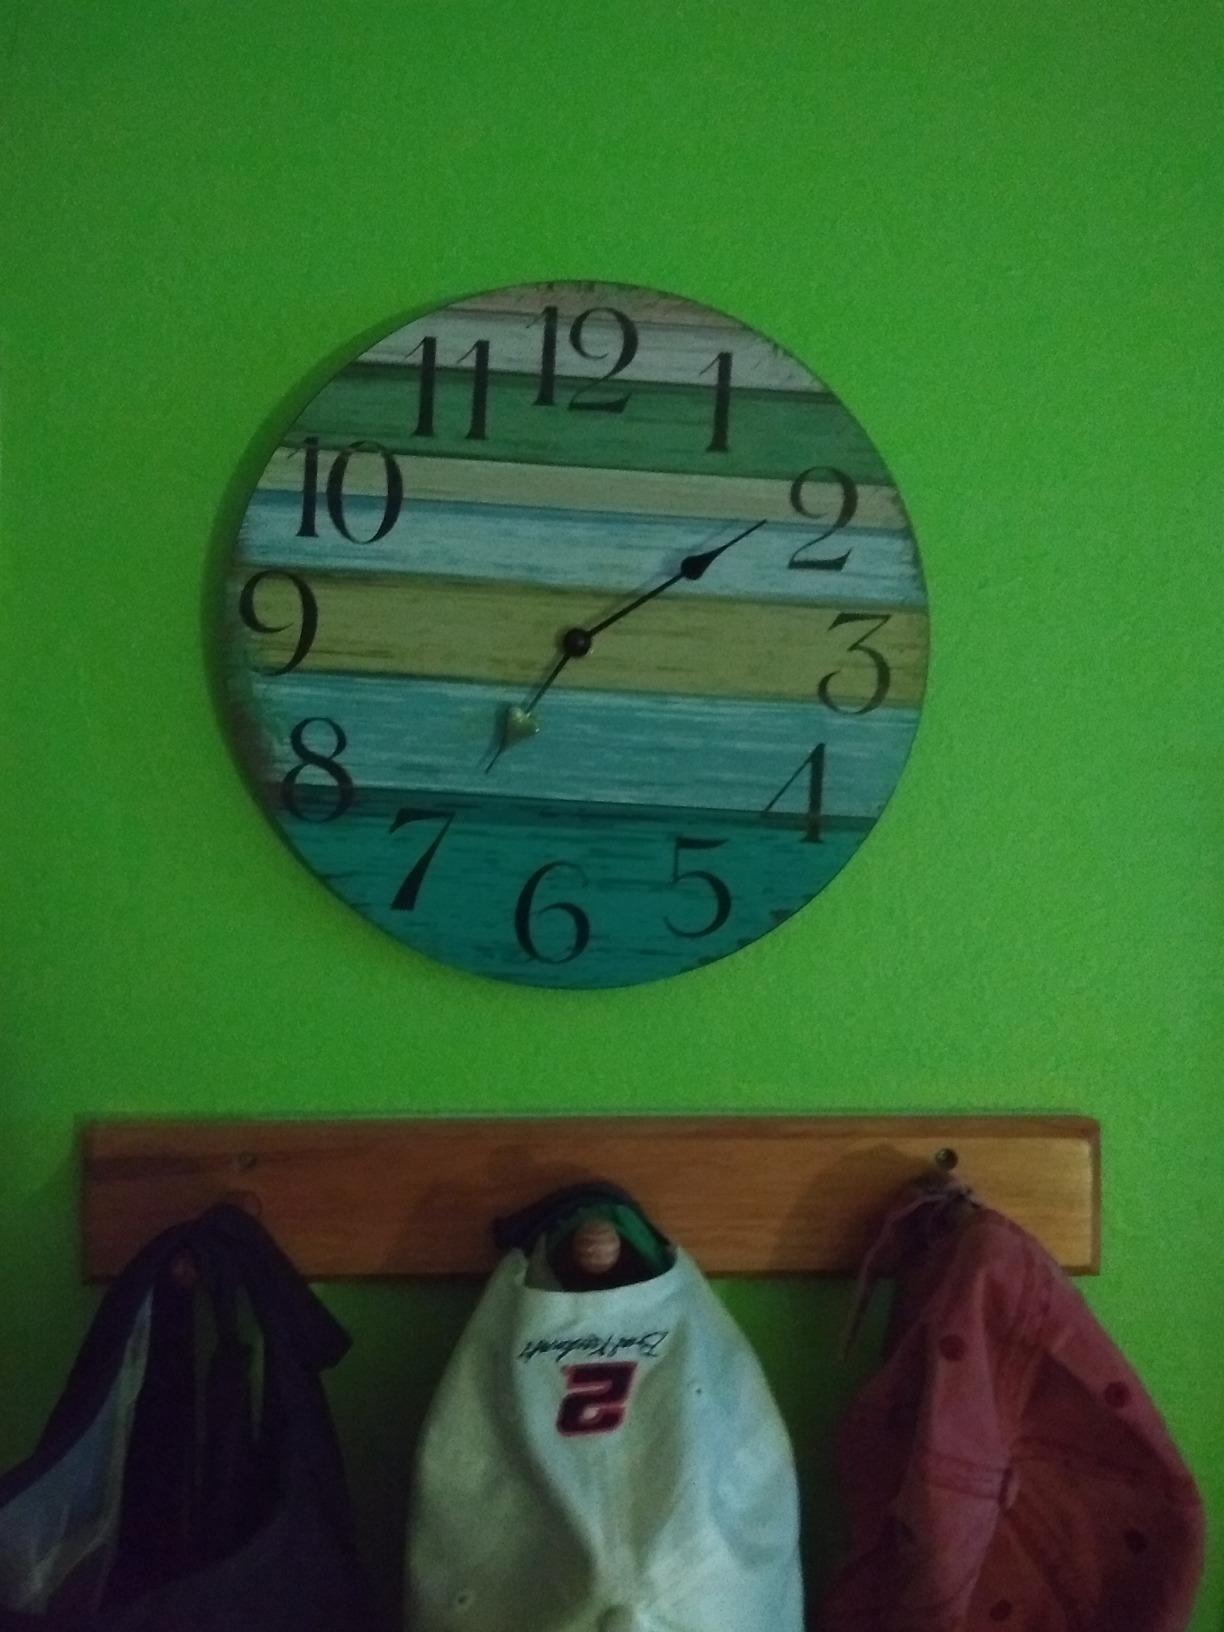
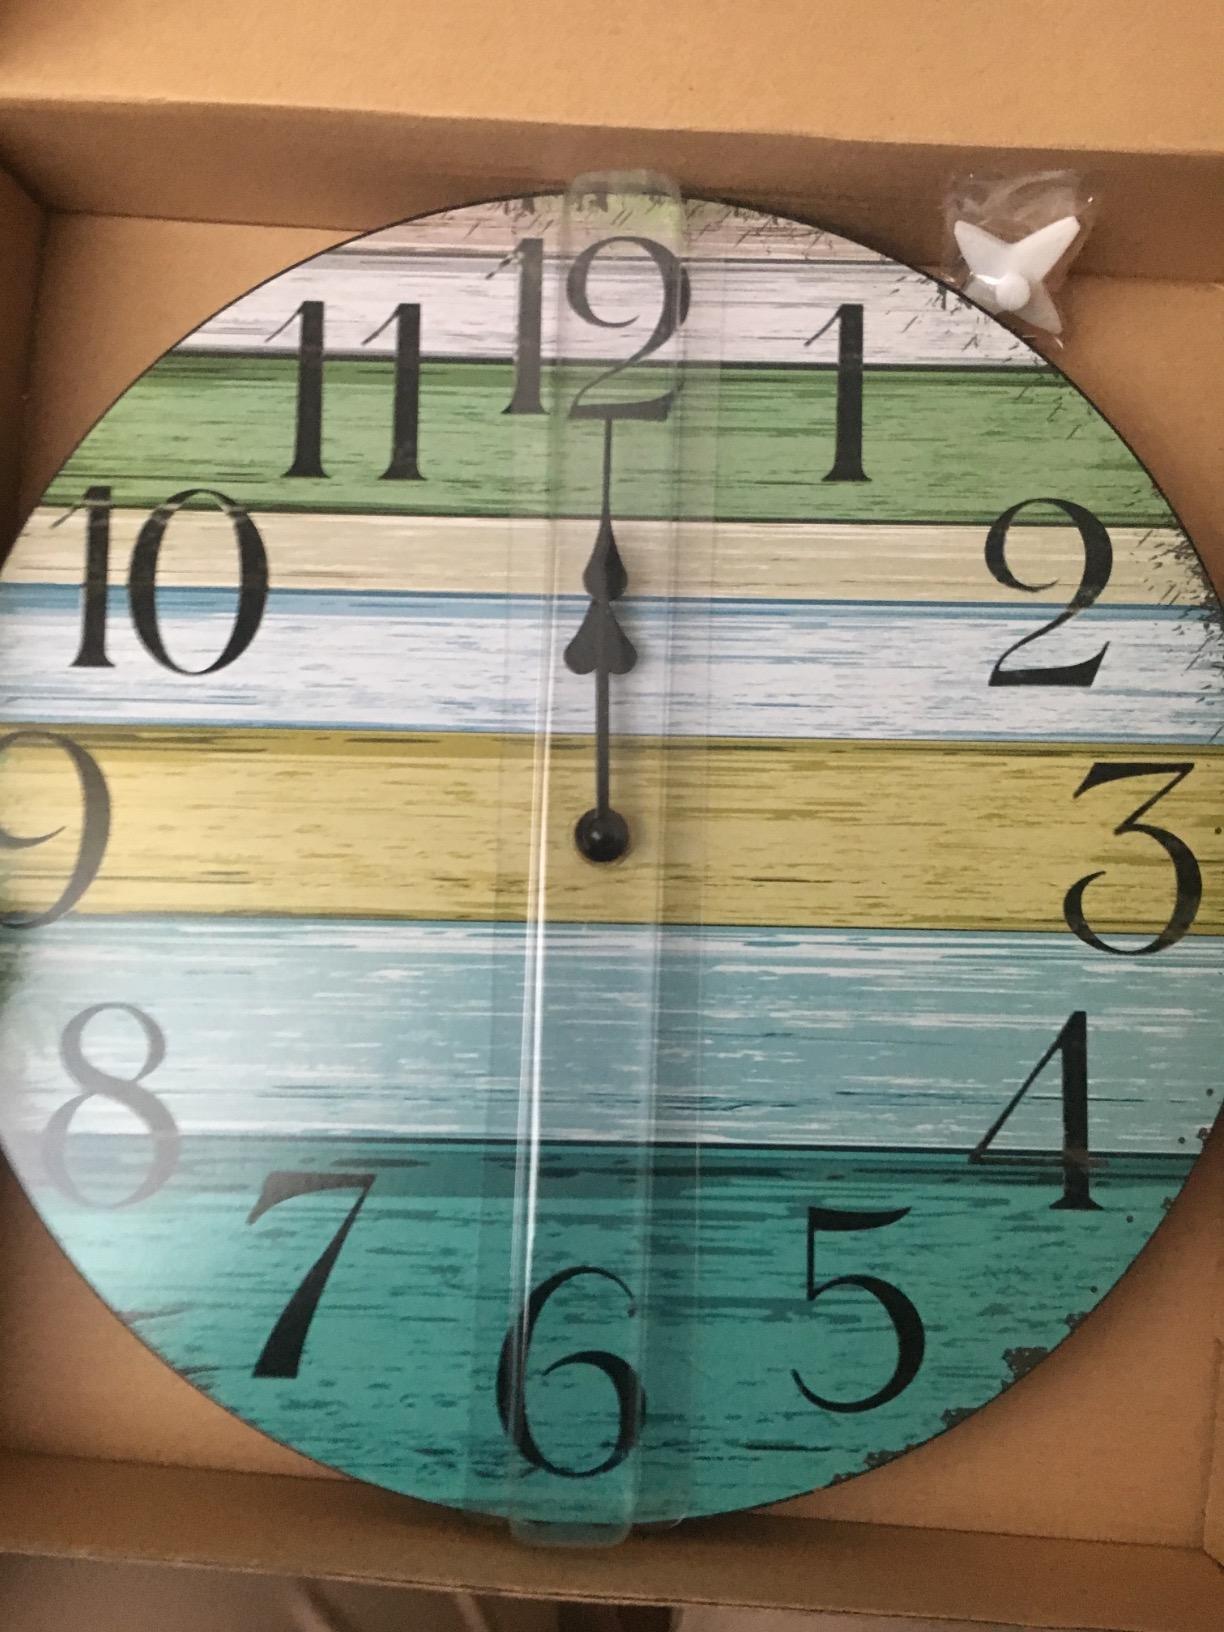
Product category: clock
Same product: yes